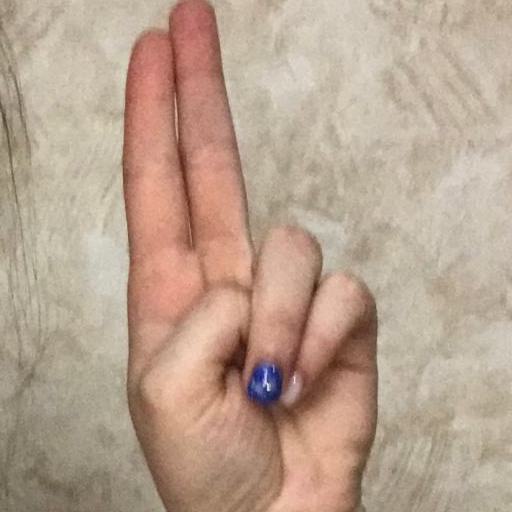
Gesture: two_up